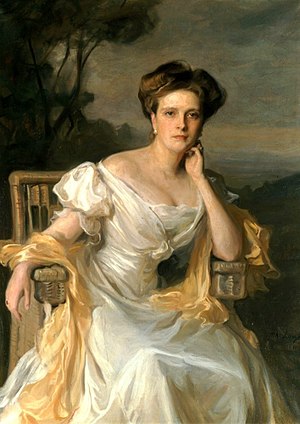
Alice af Battenberg
Portræt udført af Philip de László
Prinsesse Alice af Battenberg, senere prinsesse Alice af Grækenland og Danmark var mor til prins Philip, hertug af Edinburgh.